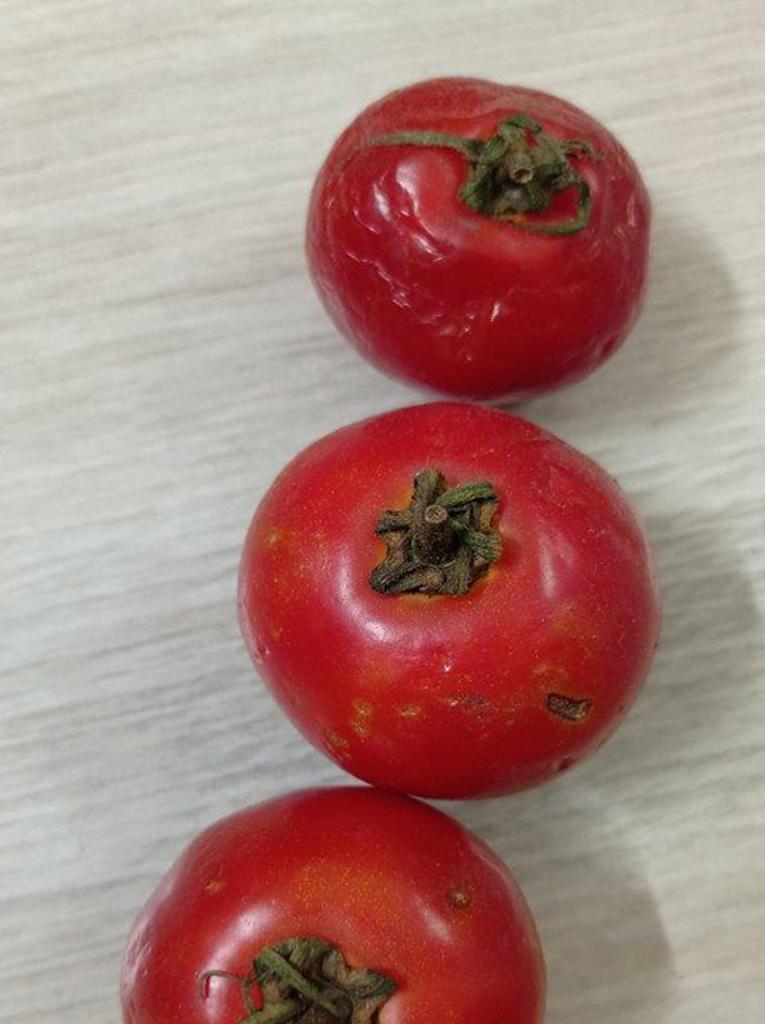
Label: Rotten